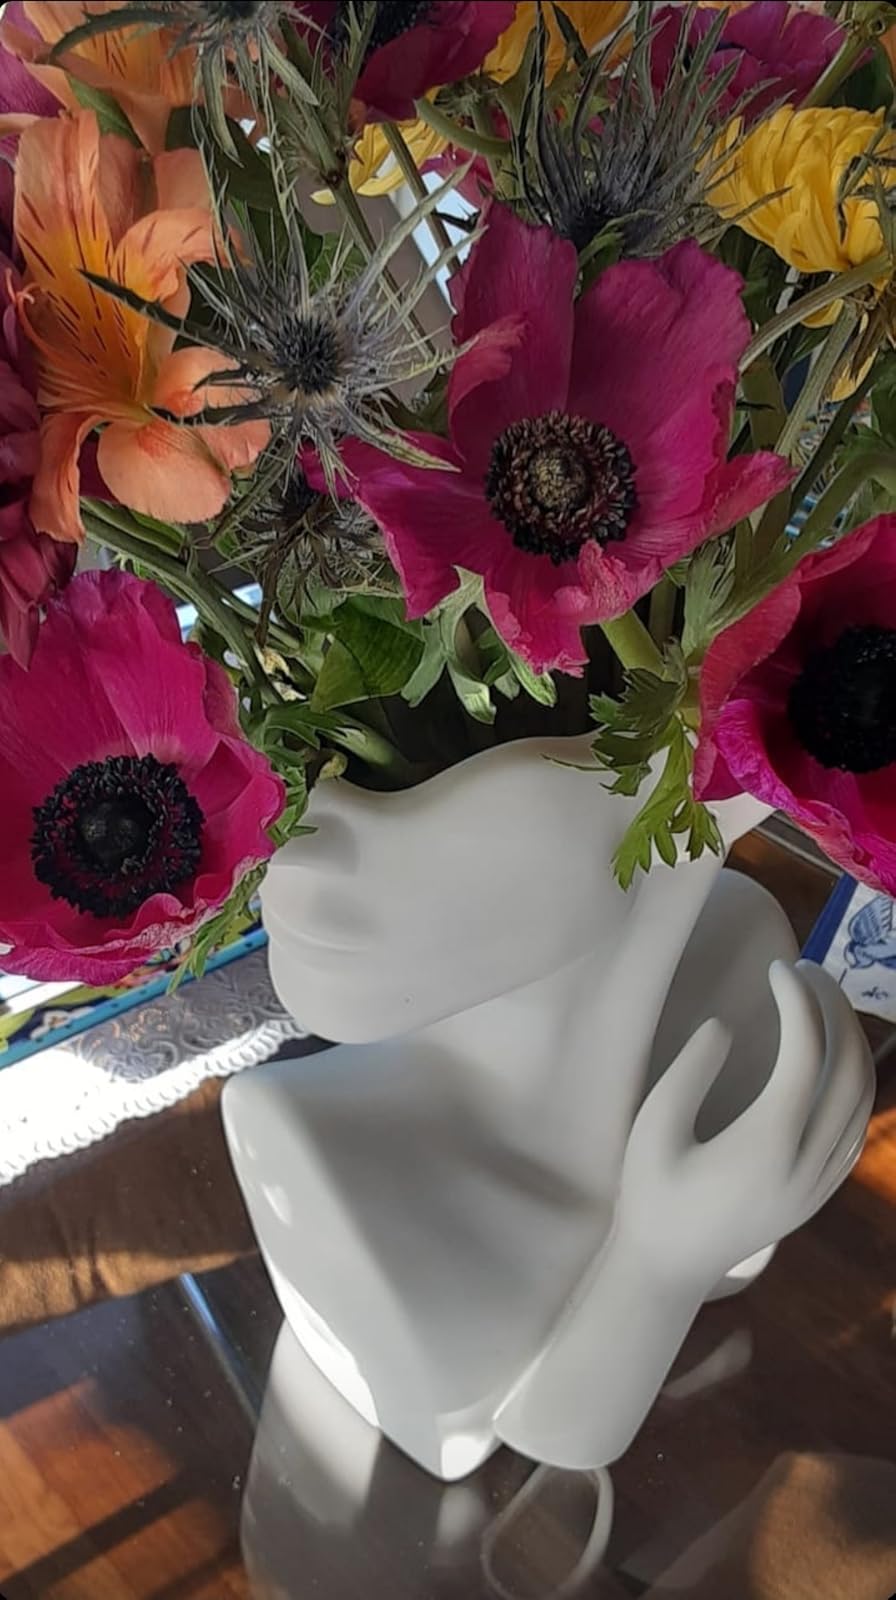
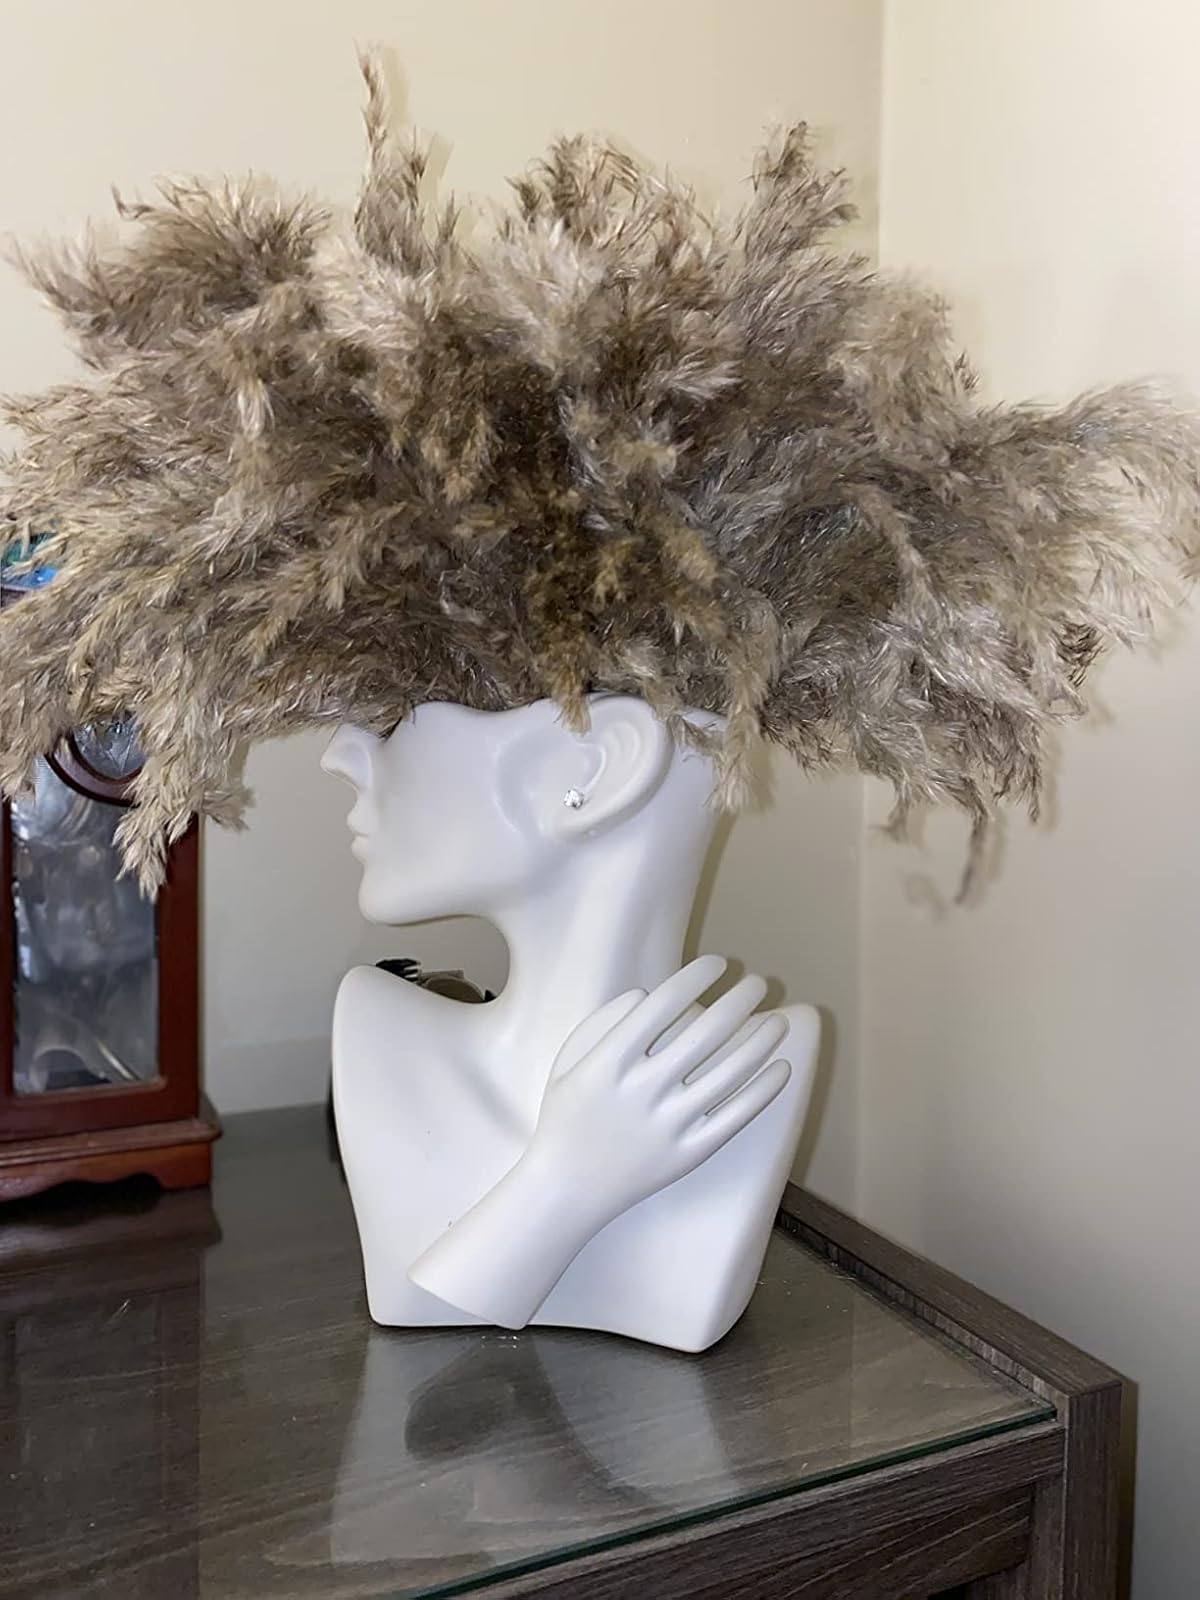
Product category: vase
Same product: yes